Asbjørn Herteig

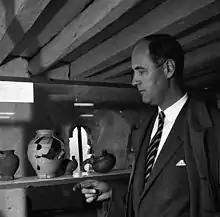

Asbjørn Herteig (15 February 1919 – 2 October 2006) was a Norwegian archeologist. He was the first curator at the Bryggen Museum and affiliated with the University of Bergen.